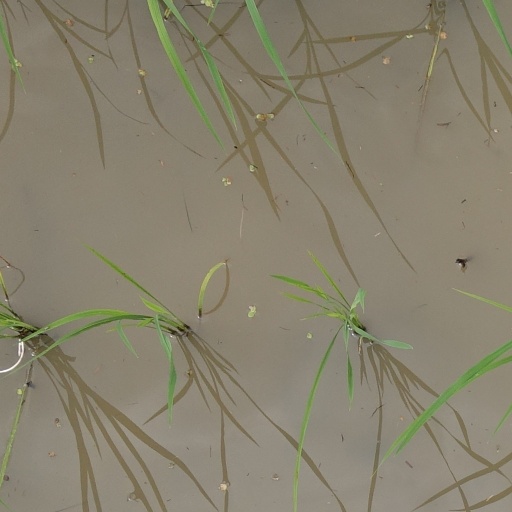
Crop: rice